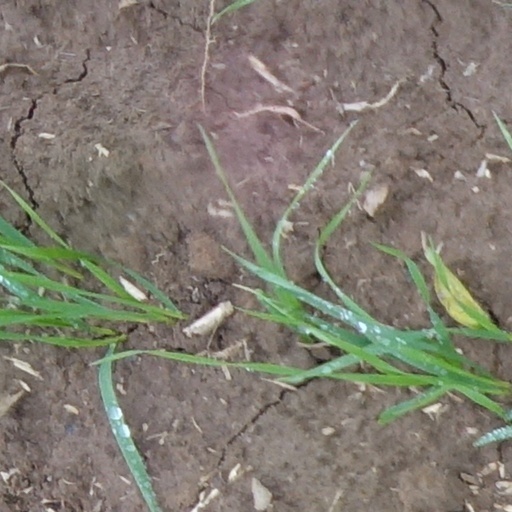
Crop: wheat